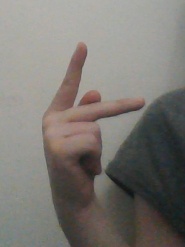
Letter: dha